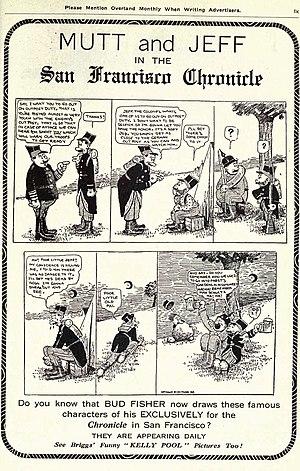
Mutt and Jeff est un comic strip créé par Bud Fisher en 1907. La série, reprise en 1932 par Al Smith, fut publiée jusqu'en 1980.
Harvey Comics est une maison d'édition américaine de comic books fondée en 1941 par Alfred Harvey. Tout d'abord, elle ne se différencie pas des autres éditeurs et suit les modes du moment. Les années 1950 permettent à la société de se démarquer. Dans un premier temps, elle édite au format comic book des comic strips à succès, comme Joe Palooka ou Blondie et surtout, en 1951, Alfred Harvey signe un accord avec Famous Studios pour publier des adaptations des personnages de leurs dessins animés. Cet accord amène le succès des comics, qui se vendent souvent à plus d'un million d'exemplaires comme ceux de Casper le gentil fantôme ou de Richie Rich. Pour mieux assurer ses revenus, Harvey Comics rachète en 1959 les droits complets sur les personnages. De plus, des séries animées sont présentes régulièrement sur les écrans. Cependant, à partir de la seconde partie des années 1970, les ventes diminuent progressivement et, en 1982, la société cesse toute publication. Une relance est tentée en 1986 mais sans succès. La société est alors rachetée puis elle revient au début des années 1990, sans plus de réussite. Elle disparaît définitivement en 1994.